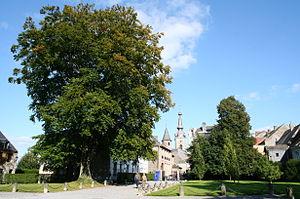
Chimay (Belgique), le centre-ville vu depuis la cour d'honneur du château des Princes.